Harriet Morgan

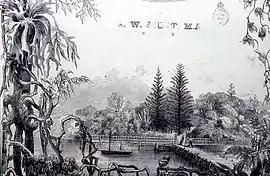
Ash Island (artist A.W. Scott)

Harriet Scott was the daughter of Alexander Walker Scott, entomologist and entrepreneur and Harriet Scott (née Calcott). Harriet was born in Sydney and she and her sister Helena were educated by their father on Ash Island. Through their education they acquired extensive knowledge of the natural world, including Australian plants, animals and insects.